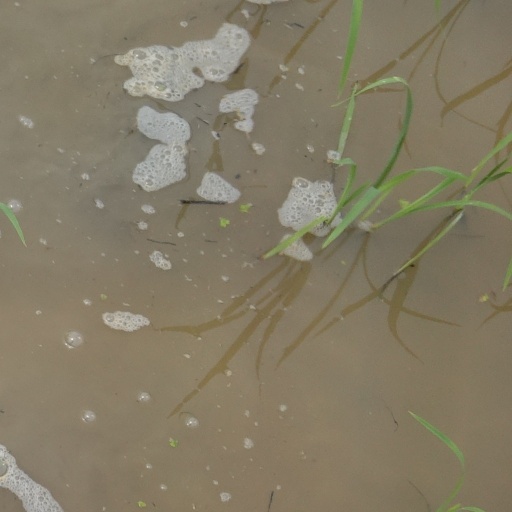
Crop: rice